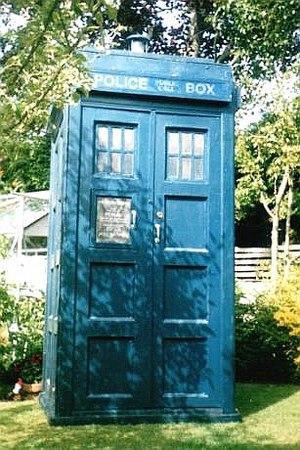
La série télévisée de science-fiction britannique Doctor Who comporte de nombreux arcs narratifs.